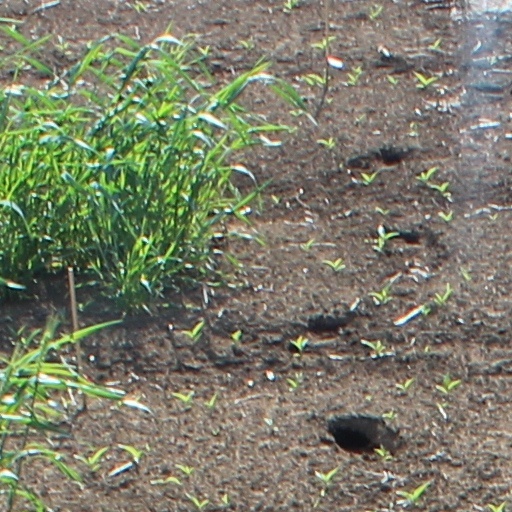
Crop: wheat